The Virtue of Nationalism

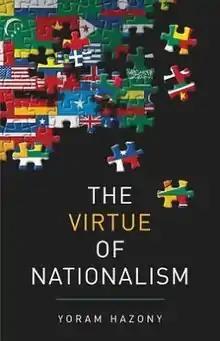
First edition

The Virtue of Nationalism is a 2018 book by Israeli-American political theorist Yoram Hazony.